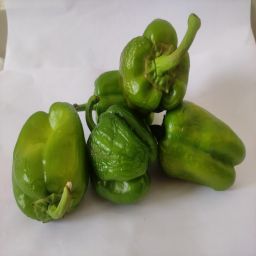
Crop: Bell Pepper
Quality: Ripe